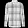
Label: Shirt